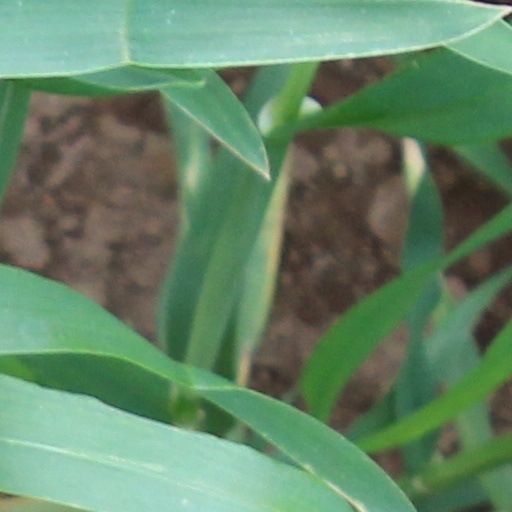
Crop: wheat